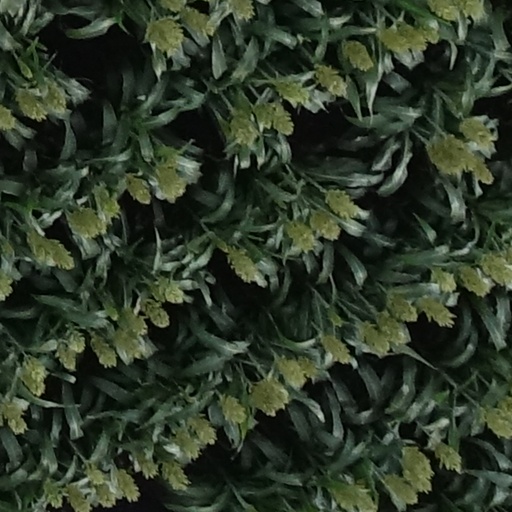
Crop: sorghum